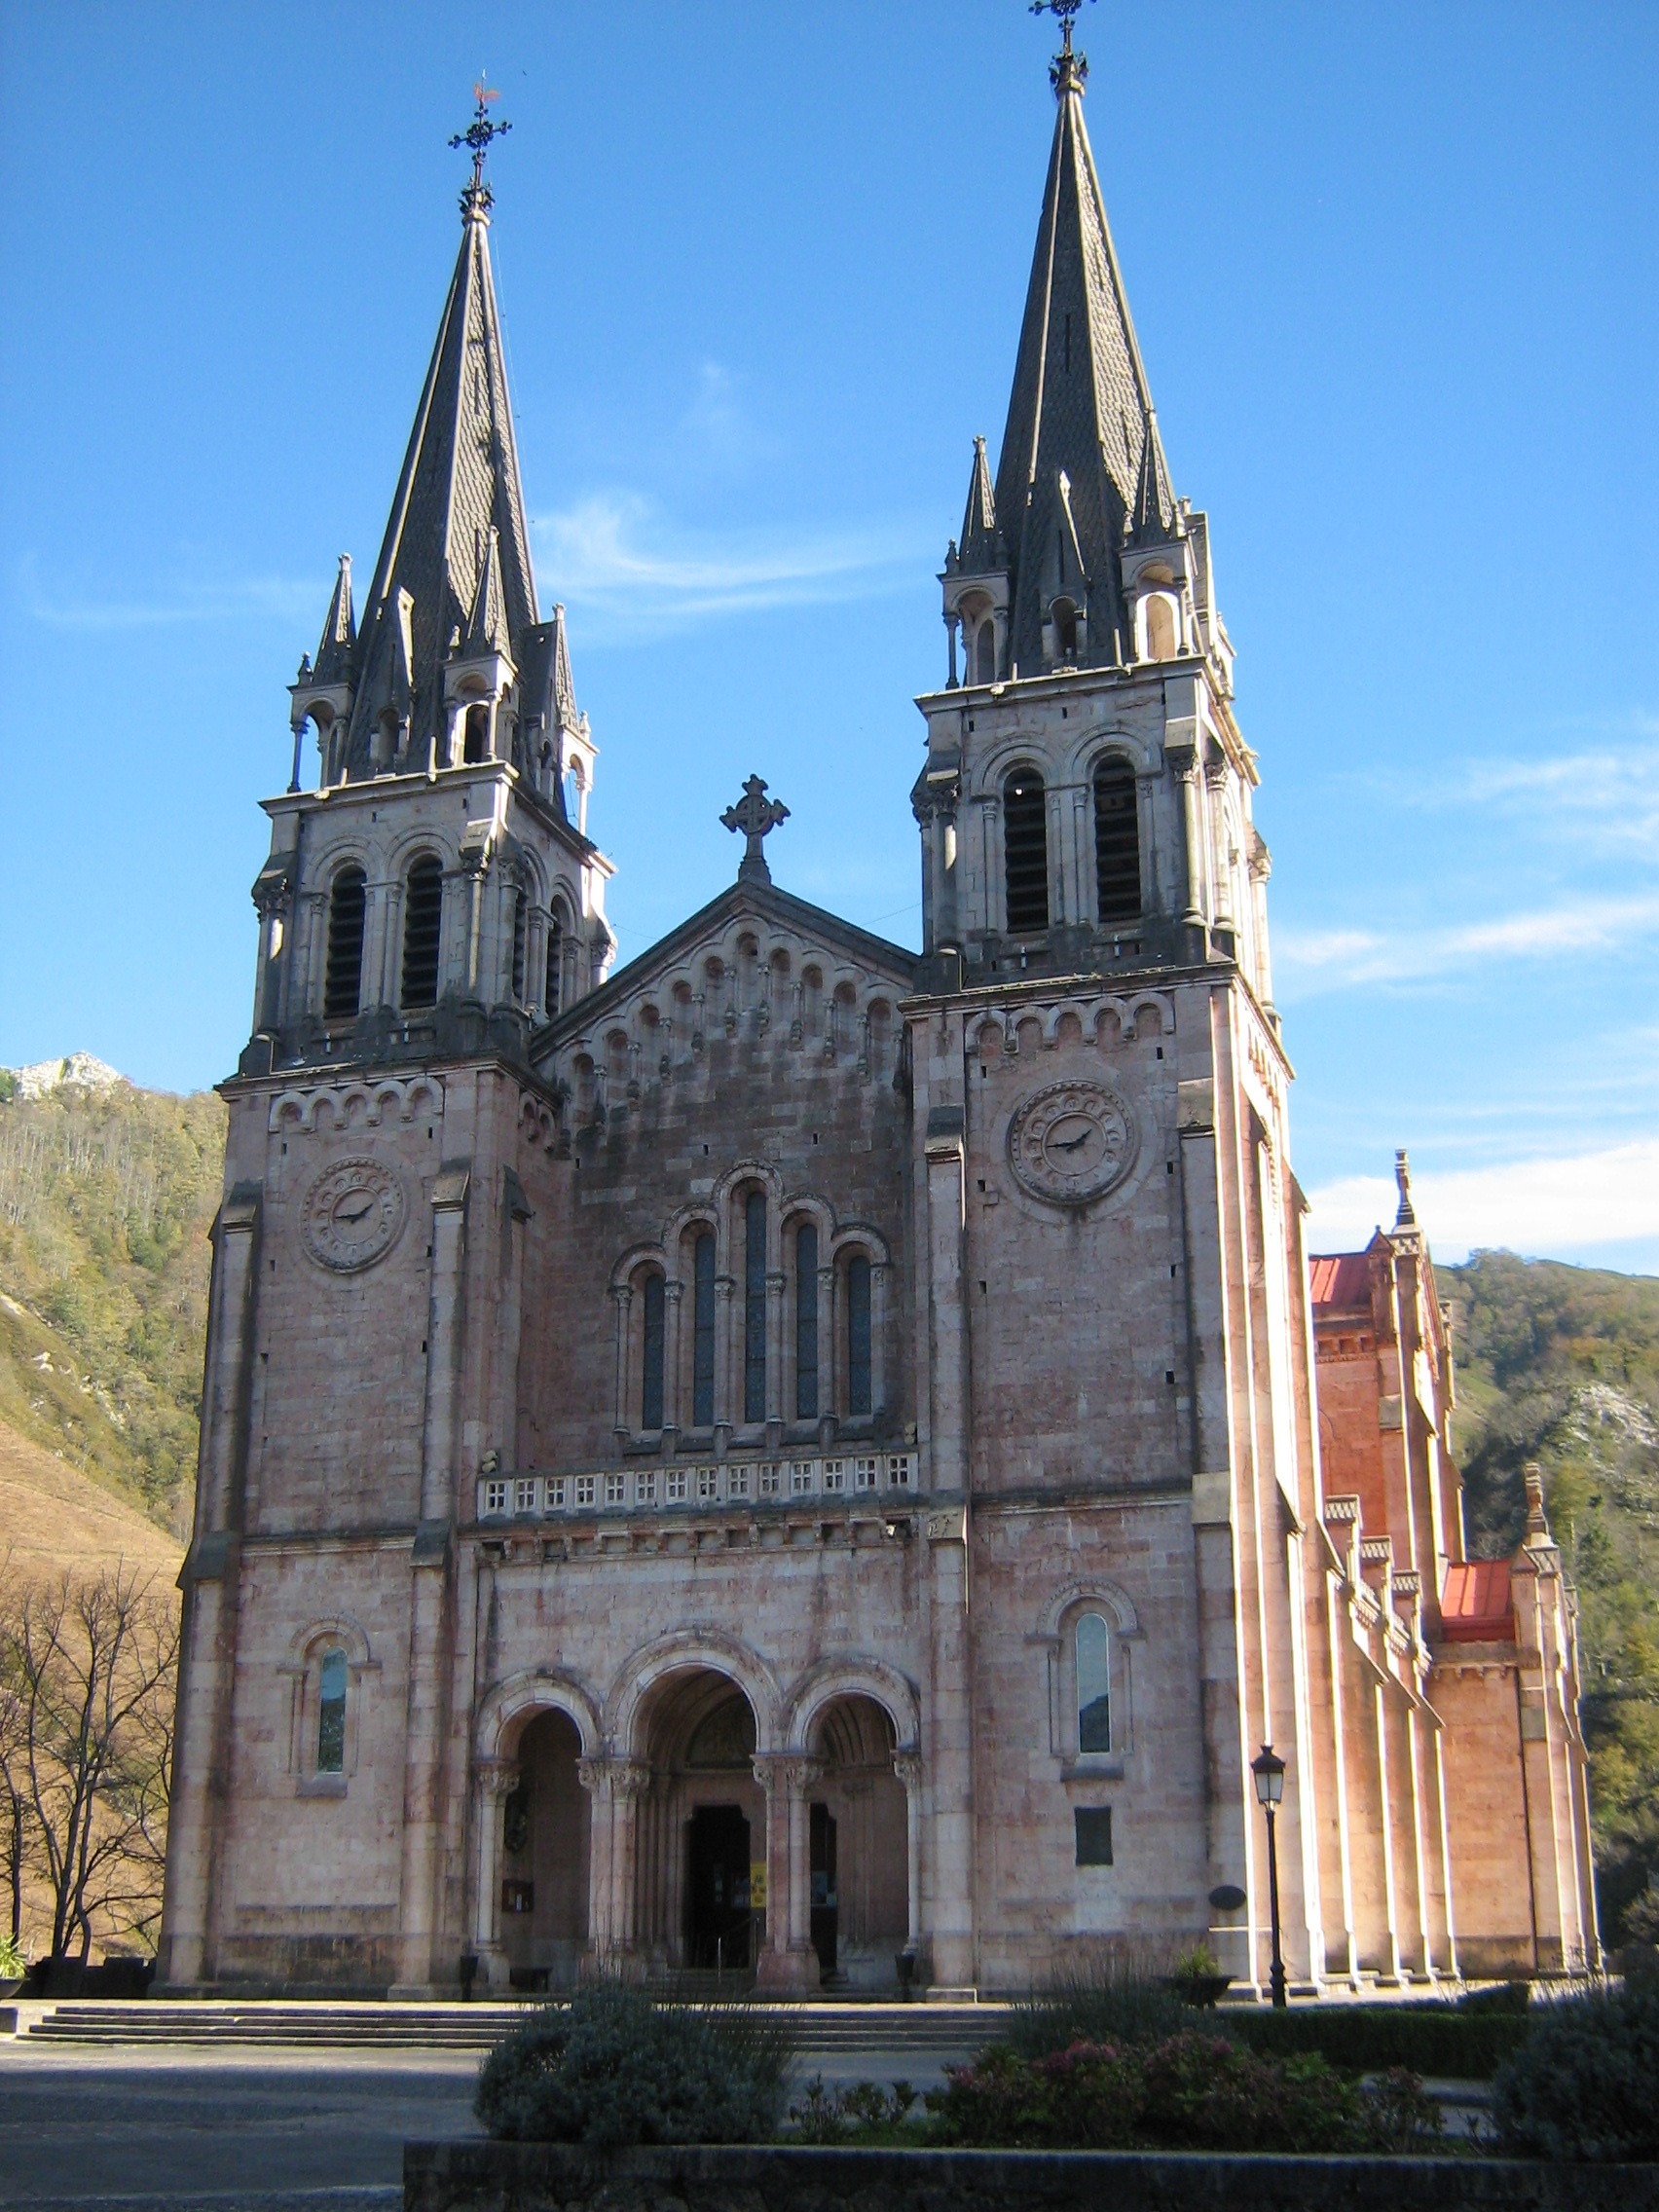
architecture, building, landmark, facade, church, cathedral, place of worship, medieval architecture, spire, steeple, monastery, basilica, asturias, covadonga, gothic architecture, historic site